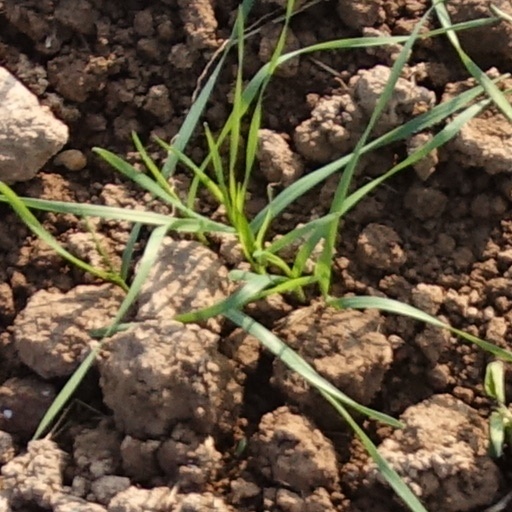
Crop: wheat